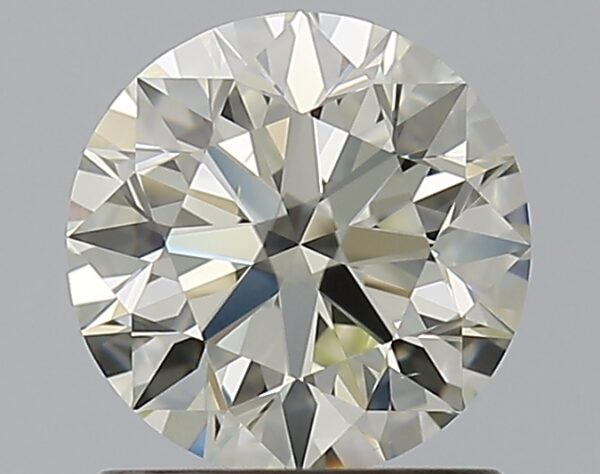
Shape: round
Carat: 1
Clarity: VS2
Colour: N
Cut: EX
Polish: EX
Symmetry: EX
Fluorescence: N
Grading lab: GIA
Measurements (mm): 6.33 x 6.38 x 3.96